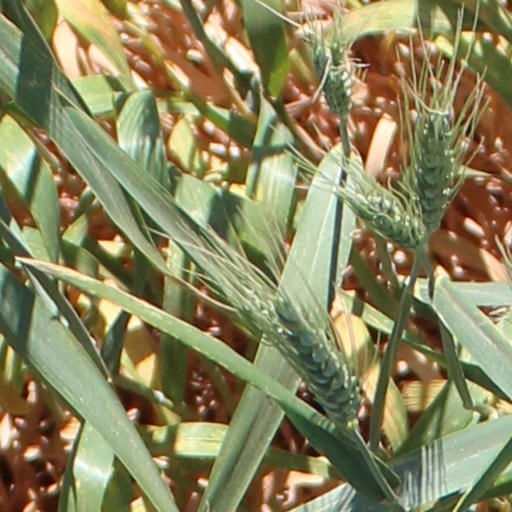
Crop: wheat